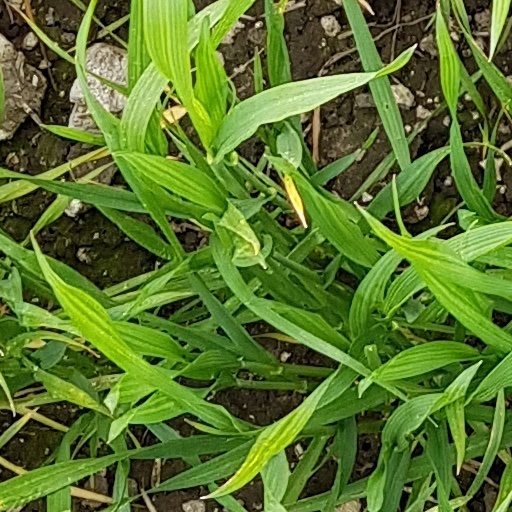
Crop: wheat